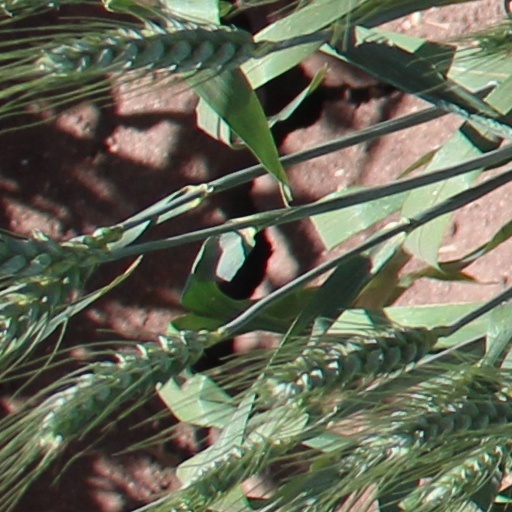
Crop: wheat